Insanity in English law

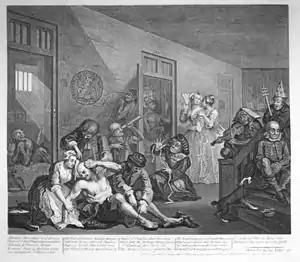
William Hogarth's "A Rake's Progress", depicting the world's oldest psychiatric hospital, Bethlem Hospital

Insanity in English law is a defence to criminal charges based on the idea that the defendant was unable to understand what he was doing, or, that he was unable to understand that what he was doing was wrong.